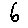
Label: 6